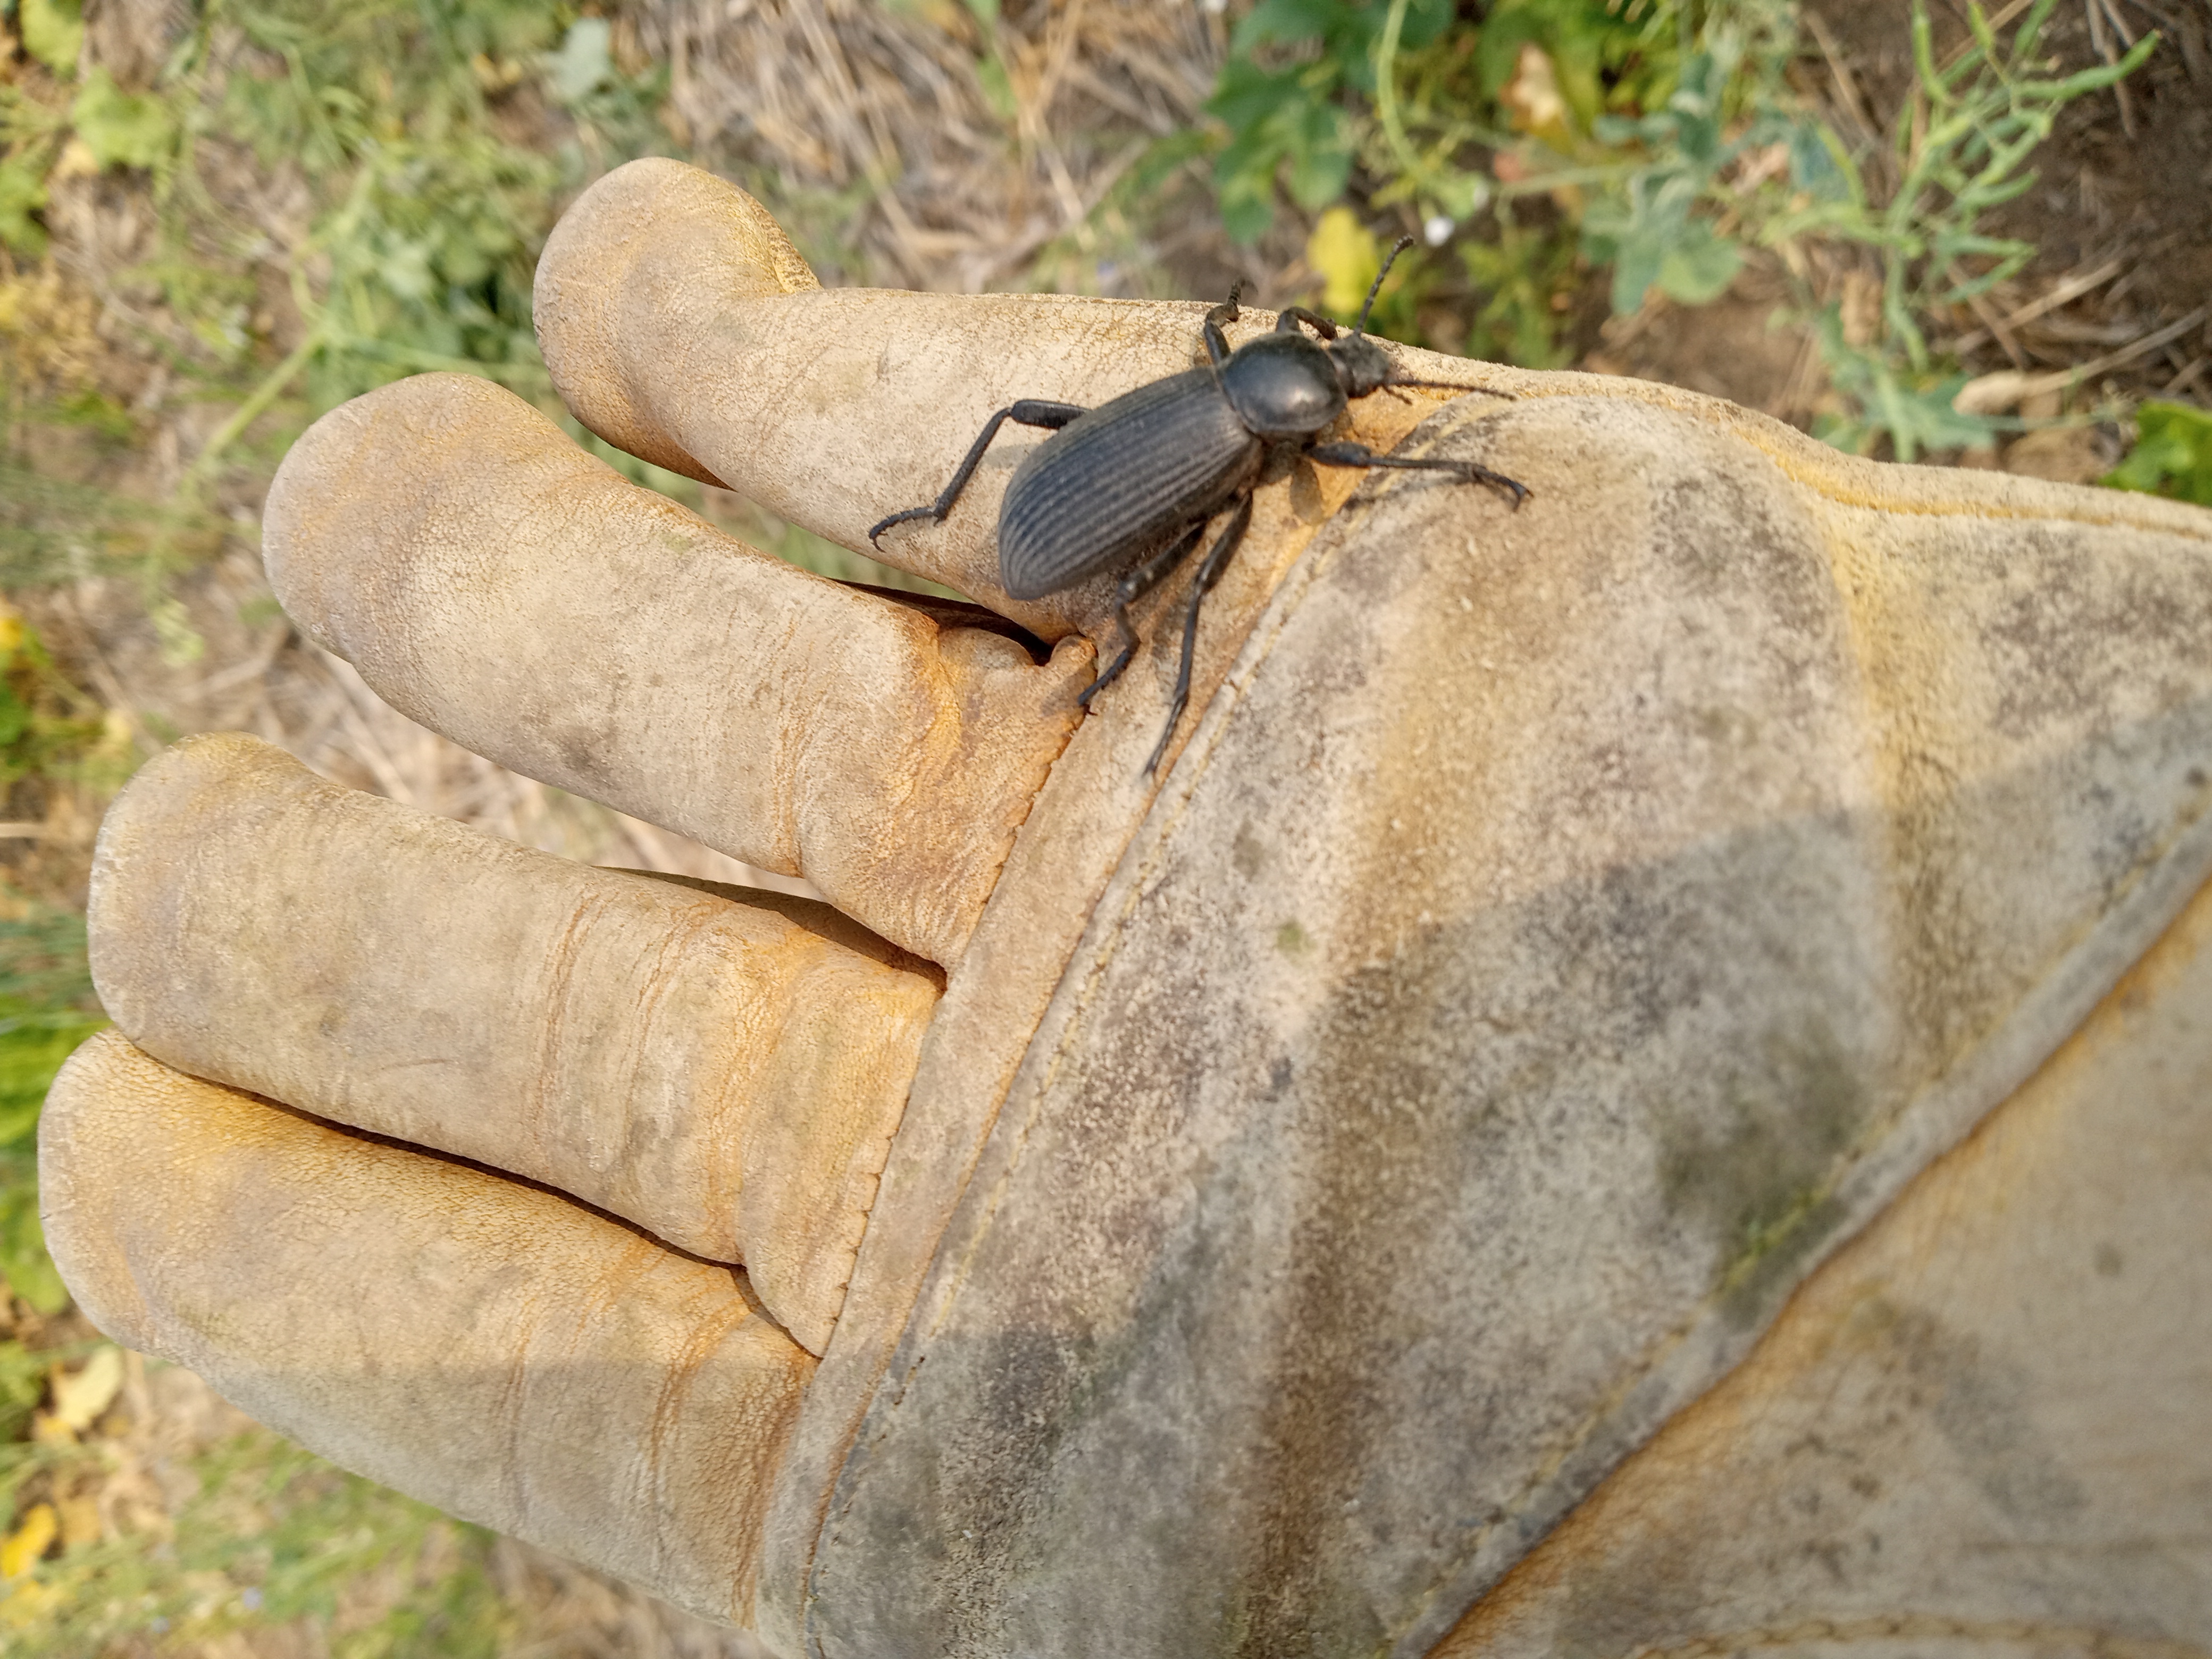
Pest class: non_pest_herbivores